3rd cabinet of the Executive Ministers of Turkey

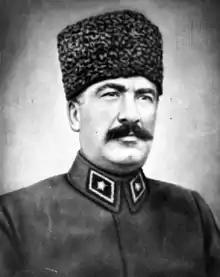
Fevzi Çakmak

The 3rd cabinet of executive ministers of Turkey (19 May 1921 – 9 July 1922 ) was the third government formed by the nationalists during the Turkish War of Independence. The Republic was not yet proclaimed and the government was called "" ("cabinet of executive ministers")